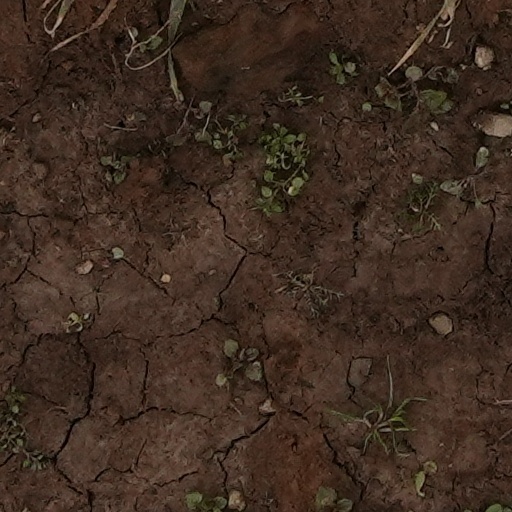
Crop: wheat